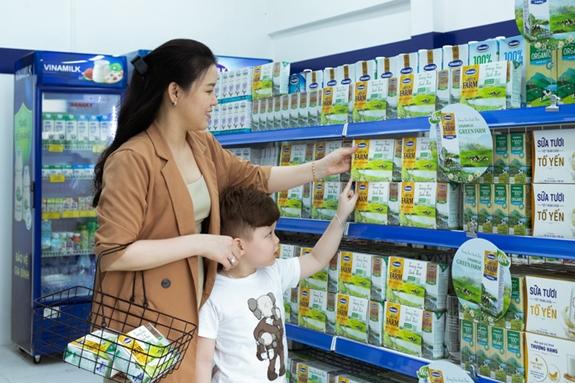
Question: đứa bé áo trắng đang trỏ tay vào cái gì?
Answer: đứa bé trỏ tay vào hộp sữa trên kệ